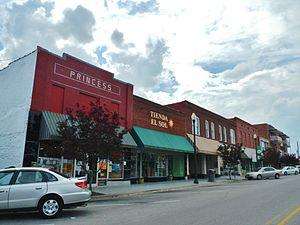
La ville d'Albertville est une localité du comté de Marshall, dans l'État de l'Alabama, aux États-Unis. Sa population était de 21 556 habitants au recensement de 2010.